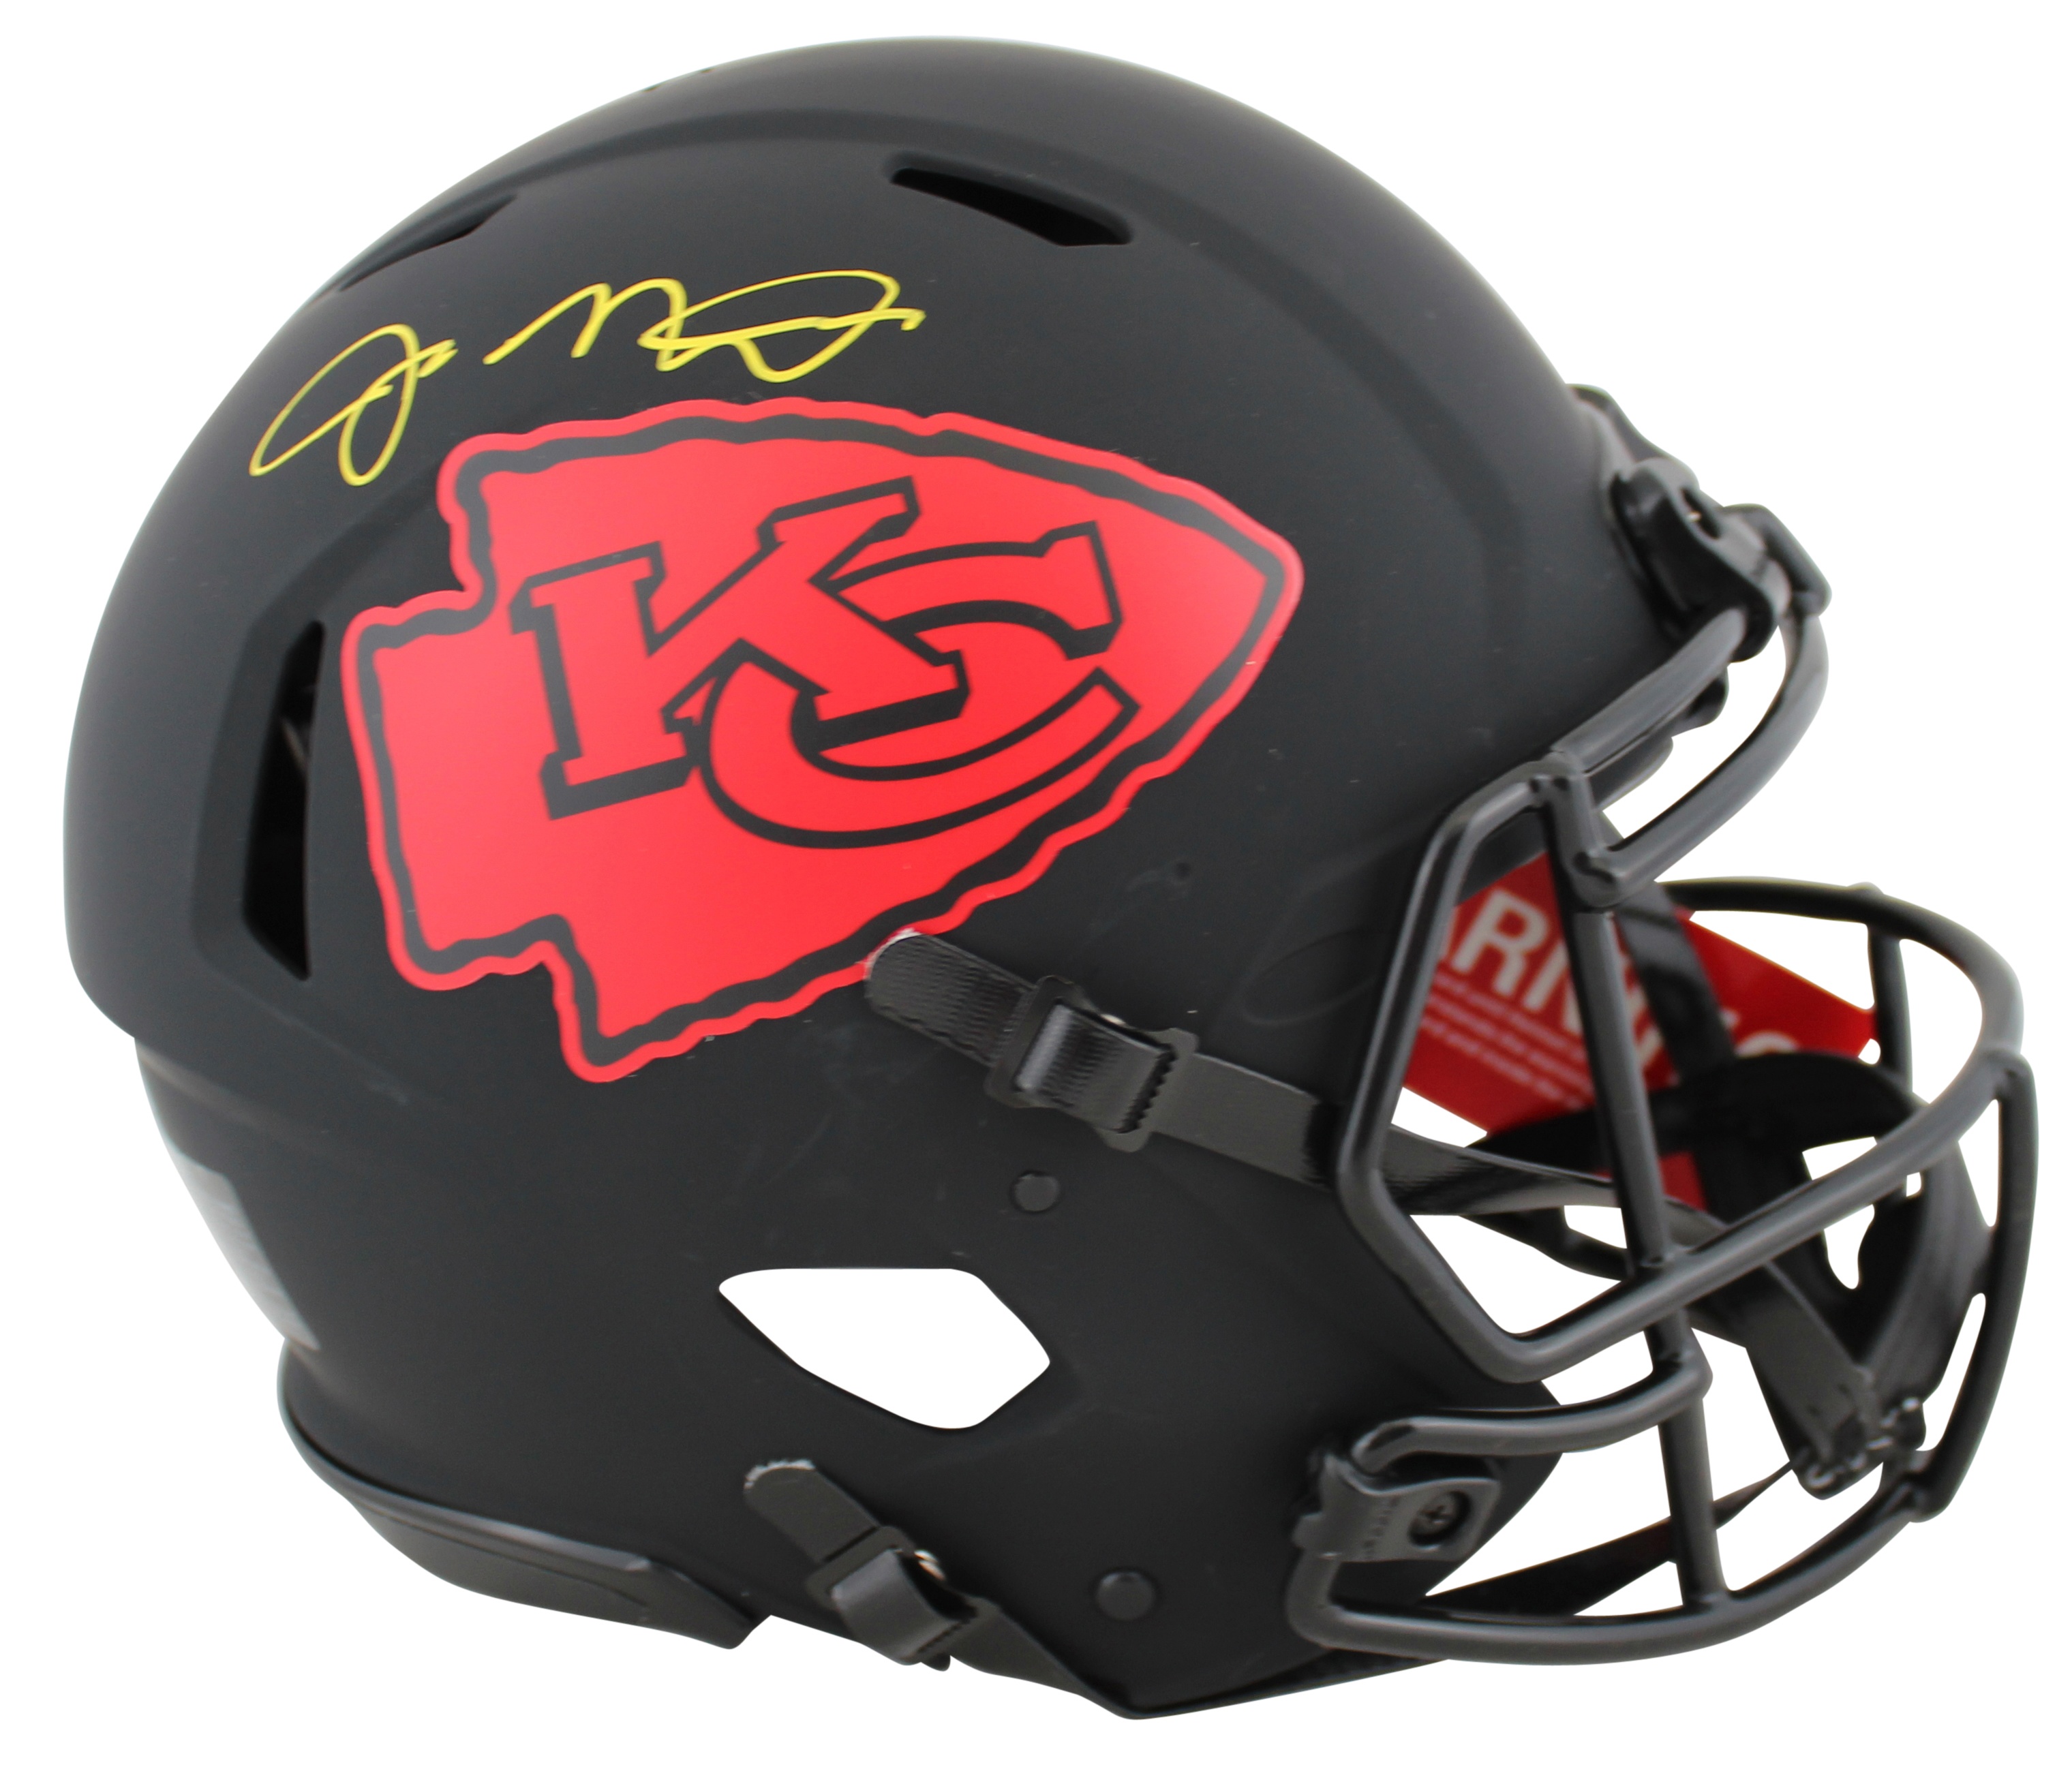
Chiefs Joe Montana Signed Eclipse Full Size Speed Proline Helmet BAS Witnessed
This Autographed Alternate Eclipse Riddell Authentic Full Size Speed Proline Helmet has been Personally Signed by Joe Montana of the Kansas City Chiefs. This item is 100% Authentic to include a Certificate of Authenticity (COA) / hologram by Beckett Authentication Services. This is a BAS Witnessed Protection Program item which means a Beckett Authentication Service representative was present when this item was being signed. This is a stock item. We conducted an autograph signing with Joe Montana and we have several of these available. The one you will receive will be of equal quality to the one pictured. This item can be verified through BAS Witnessed.
Brand: Press Pass Collectibles
Category: Arts & Entertainment > Hobbies & Creative Arts > Collectibles > Sports Collectibles